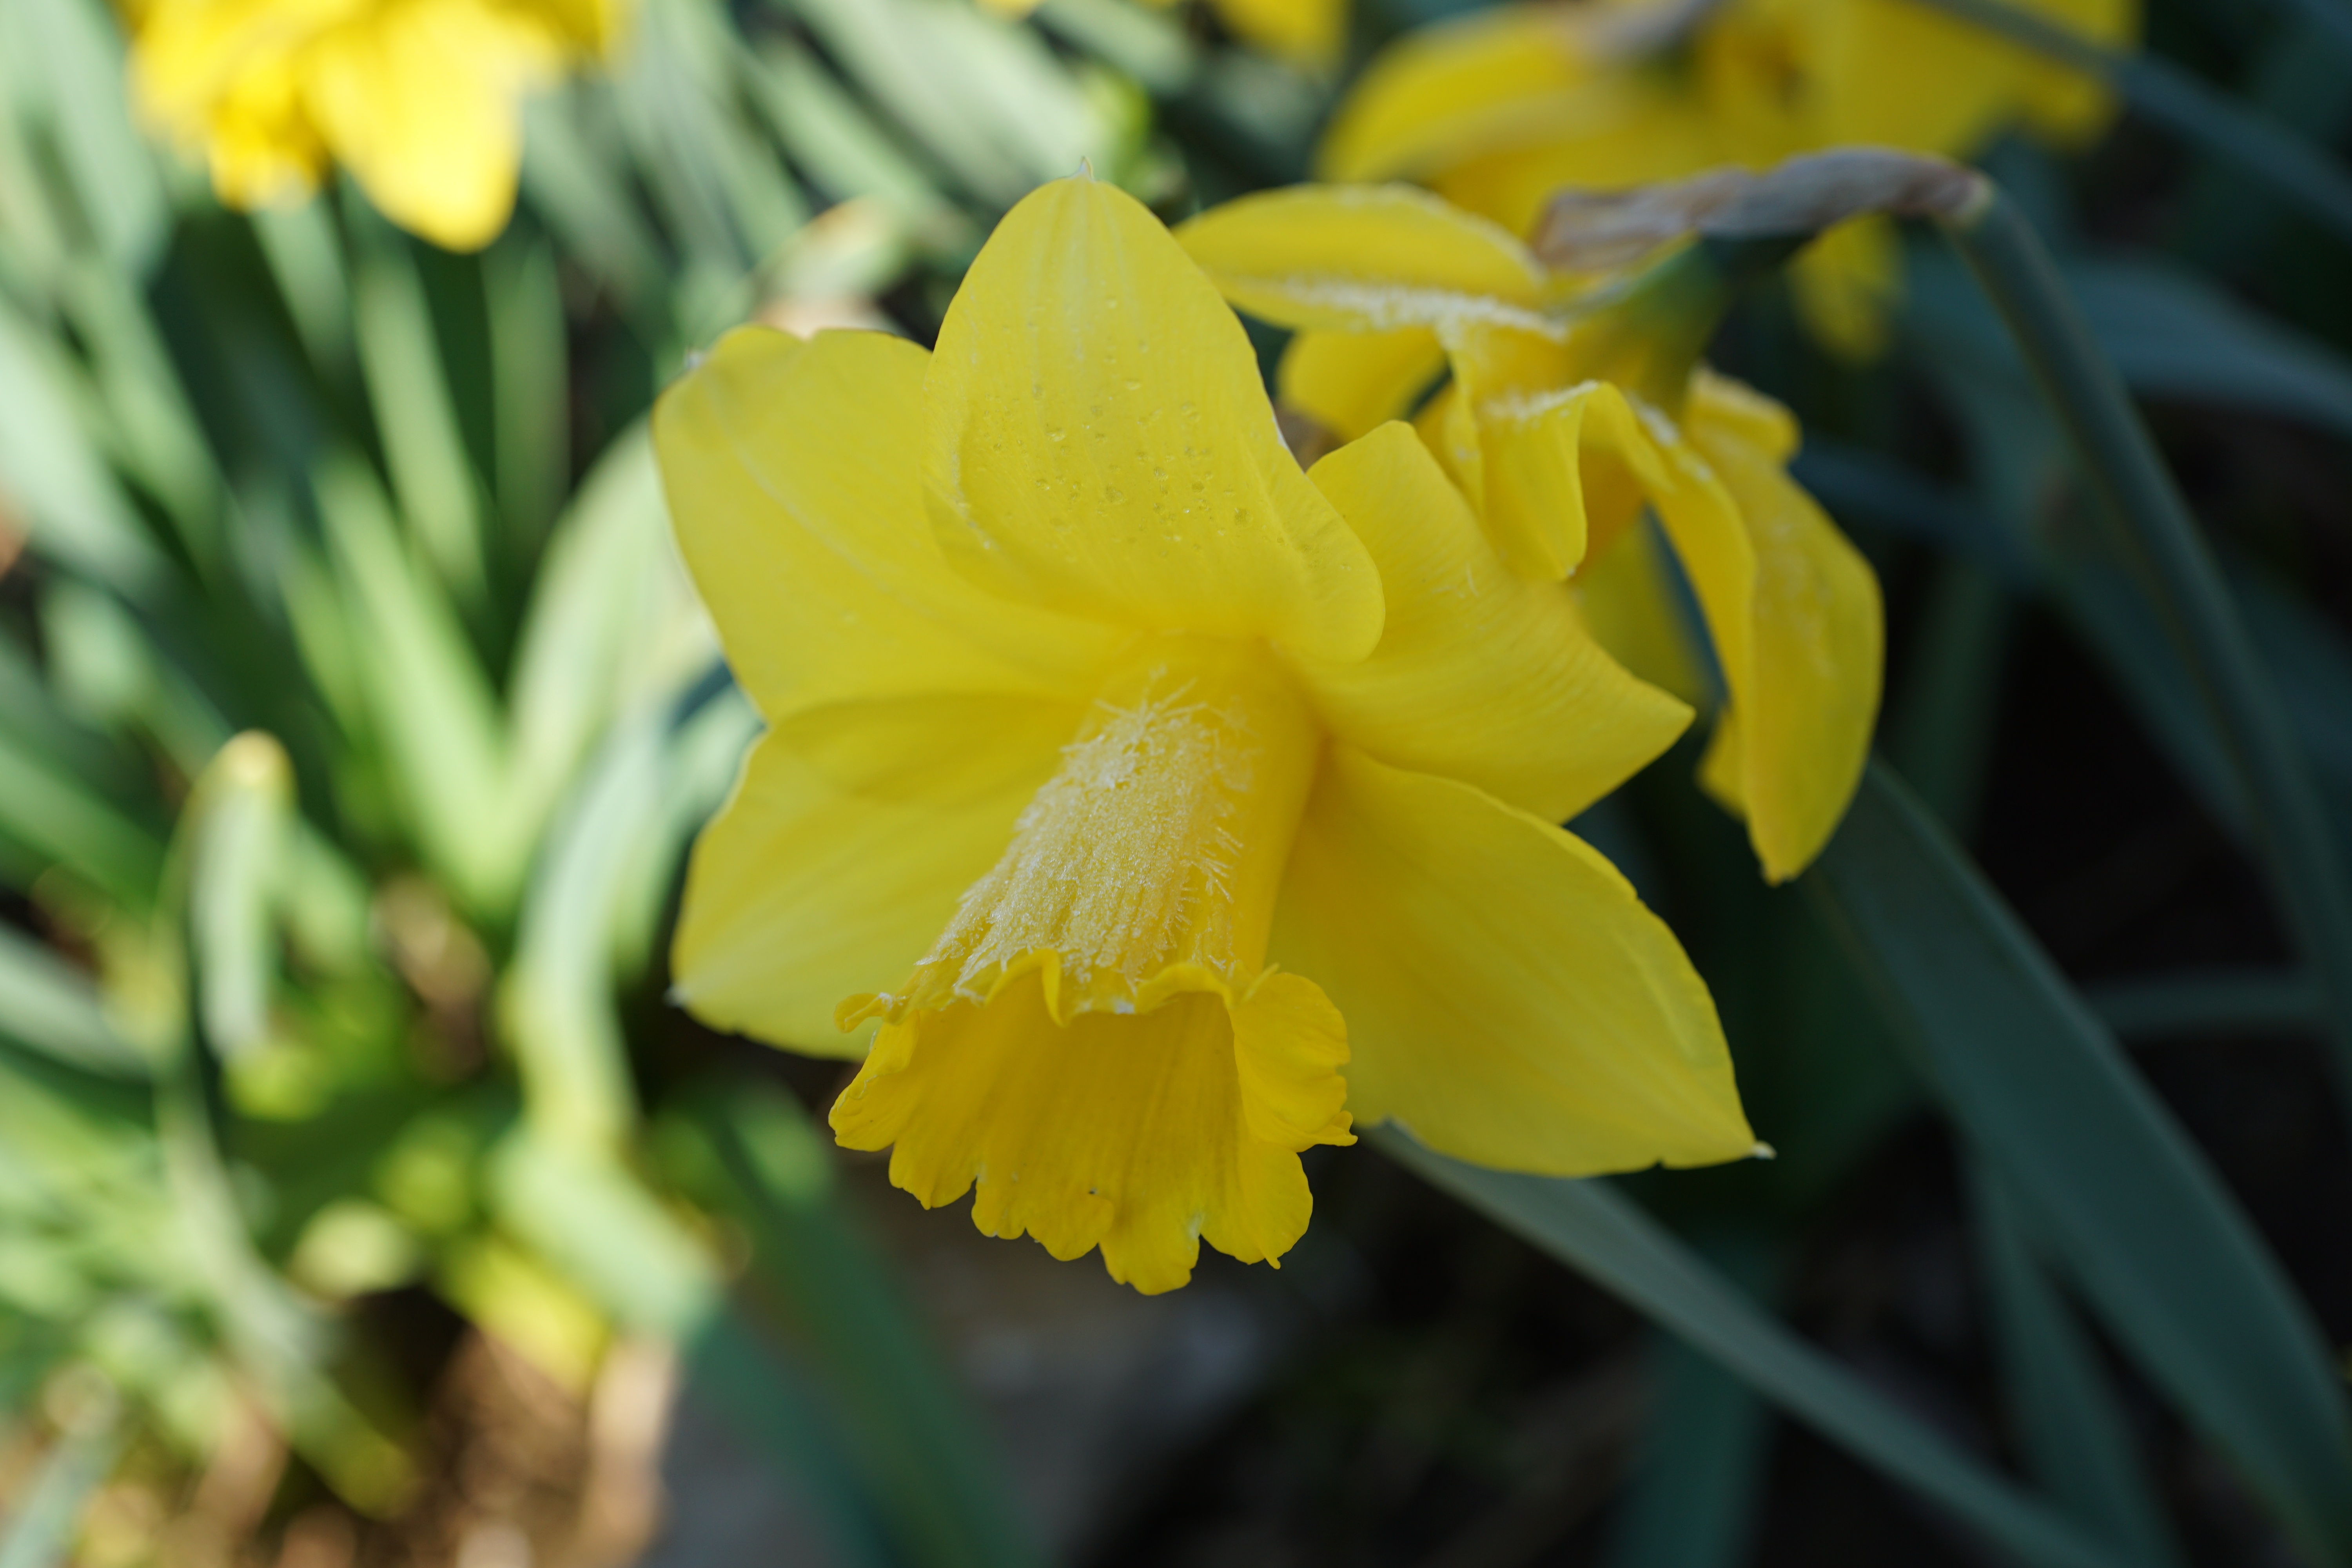
nature, plant, flower, petal, green, macro, botany, yellow, flora, daffodils, narcissus, macro photography, flowering plant, land plant